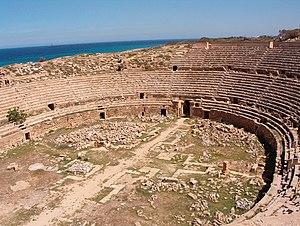
L'amphithéâtre de Leptis Magna est construit en 56 ap. J.-C. dans la cavité d'une ancienne carrière. Il est situé à l'est de la ville romaine de Leptis Magna, à quelques centaines de kilomètres à l'est de Carthage.
Leptis Magna ou Lepcis Magna était une des villes importantes de la république de Carthage avant de devenir romaine.